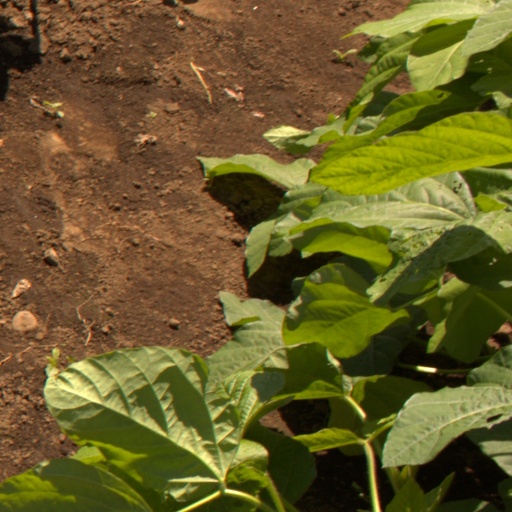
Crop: soybean